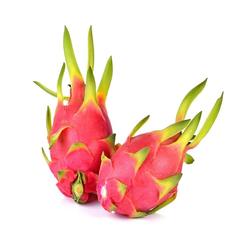
Label: Dragonfruit